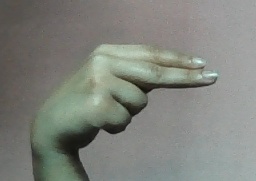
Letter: ain